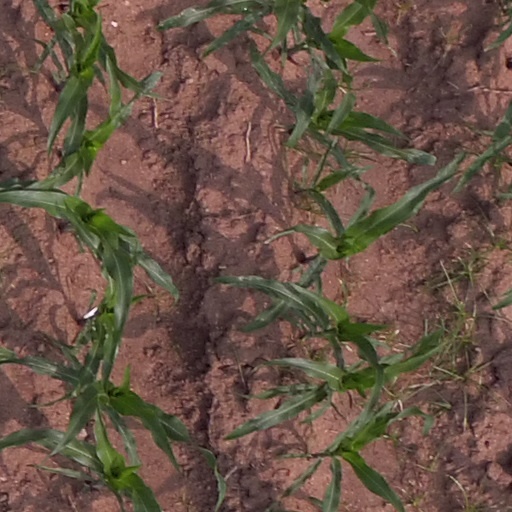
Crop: maize; corn